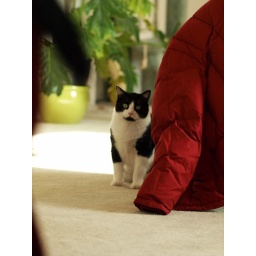
Just finished knocking over a plant or chewing through a shoe